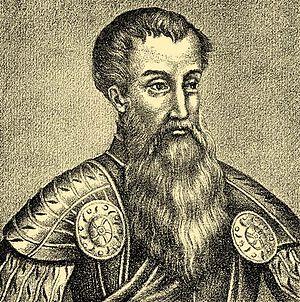
Wilhelm Freiherr von Roggendorf était un commandant militaire autrichien.
Le stathoudérat était une fonction politique et militaire médiévale dans les anciens Pays-Bas. Le stathouder connaît aux XVIᵉ et XVIIᵉ siècles une modification importante de son rôle avec le déclenchement de la guerre de Quatre-Vingts Ans, la sécession des Pays-Bas espagnols et l'accession à l’indépendance des Provinces-Unies. Dans l’histoire de la république néerlandaise, les fonctions et l’autorité du stathouder continuèrent de fluctuer grandement selon les circonstances politiques internes et externes. On remarque cependant deux constantes dans l’attribution du stathoudérat durant cette dernière période : l’hérédité de fait en faveur de la Maison d'Orange-Nassau et la sujétion de cette attribution aux États généraux des Provinces-Unies.